Peaked cap

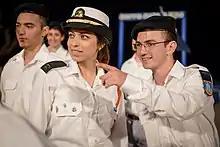
Israel Sea Corps officer wearing a combination cover for women

Members of the People's Liberation Army also wear a peaked cap, with the design influences from the former Soviet Union. However, since from 2007, PLA started to change to adapt the Type 07 Service Uniform, the new uniform retains peaked cap but the style is more like the US and Commonwealth peaked cap instead of the Soviet style caps.